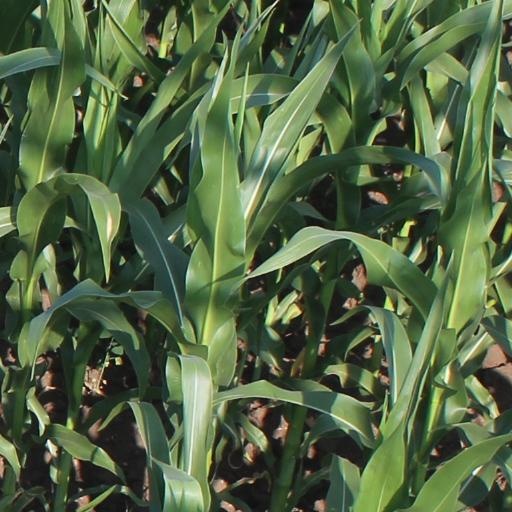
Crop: maize; corn